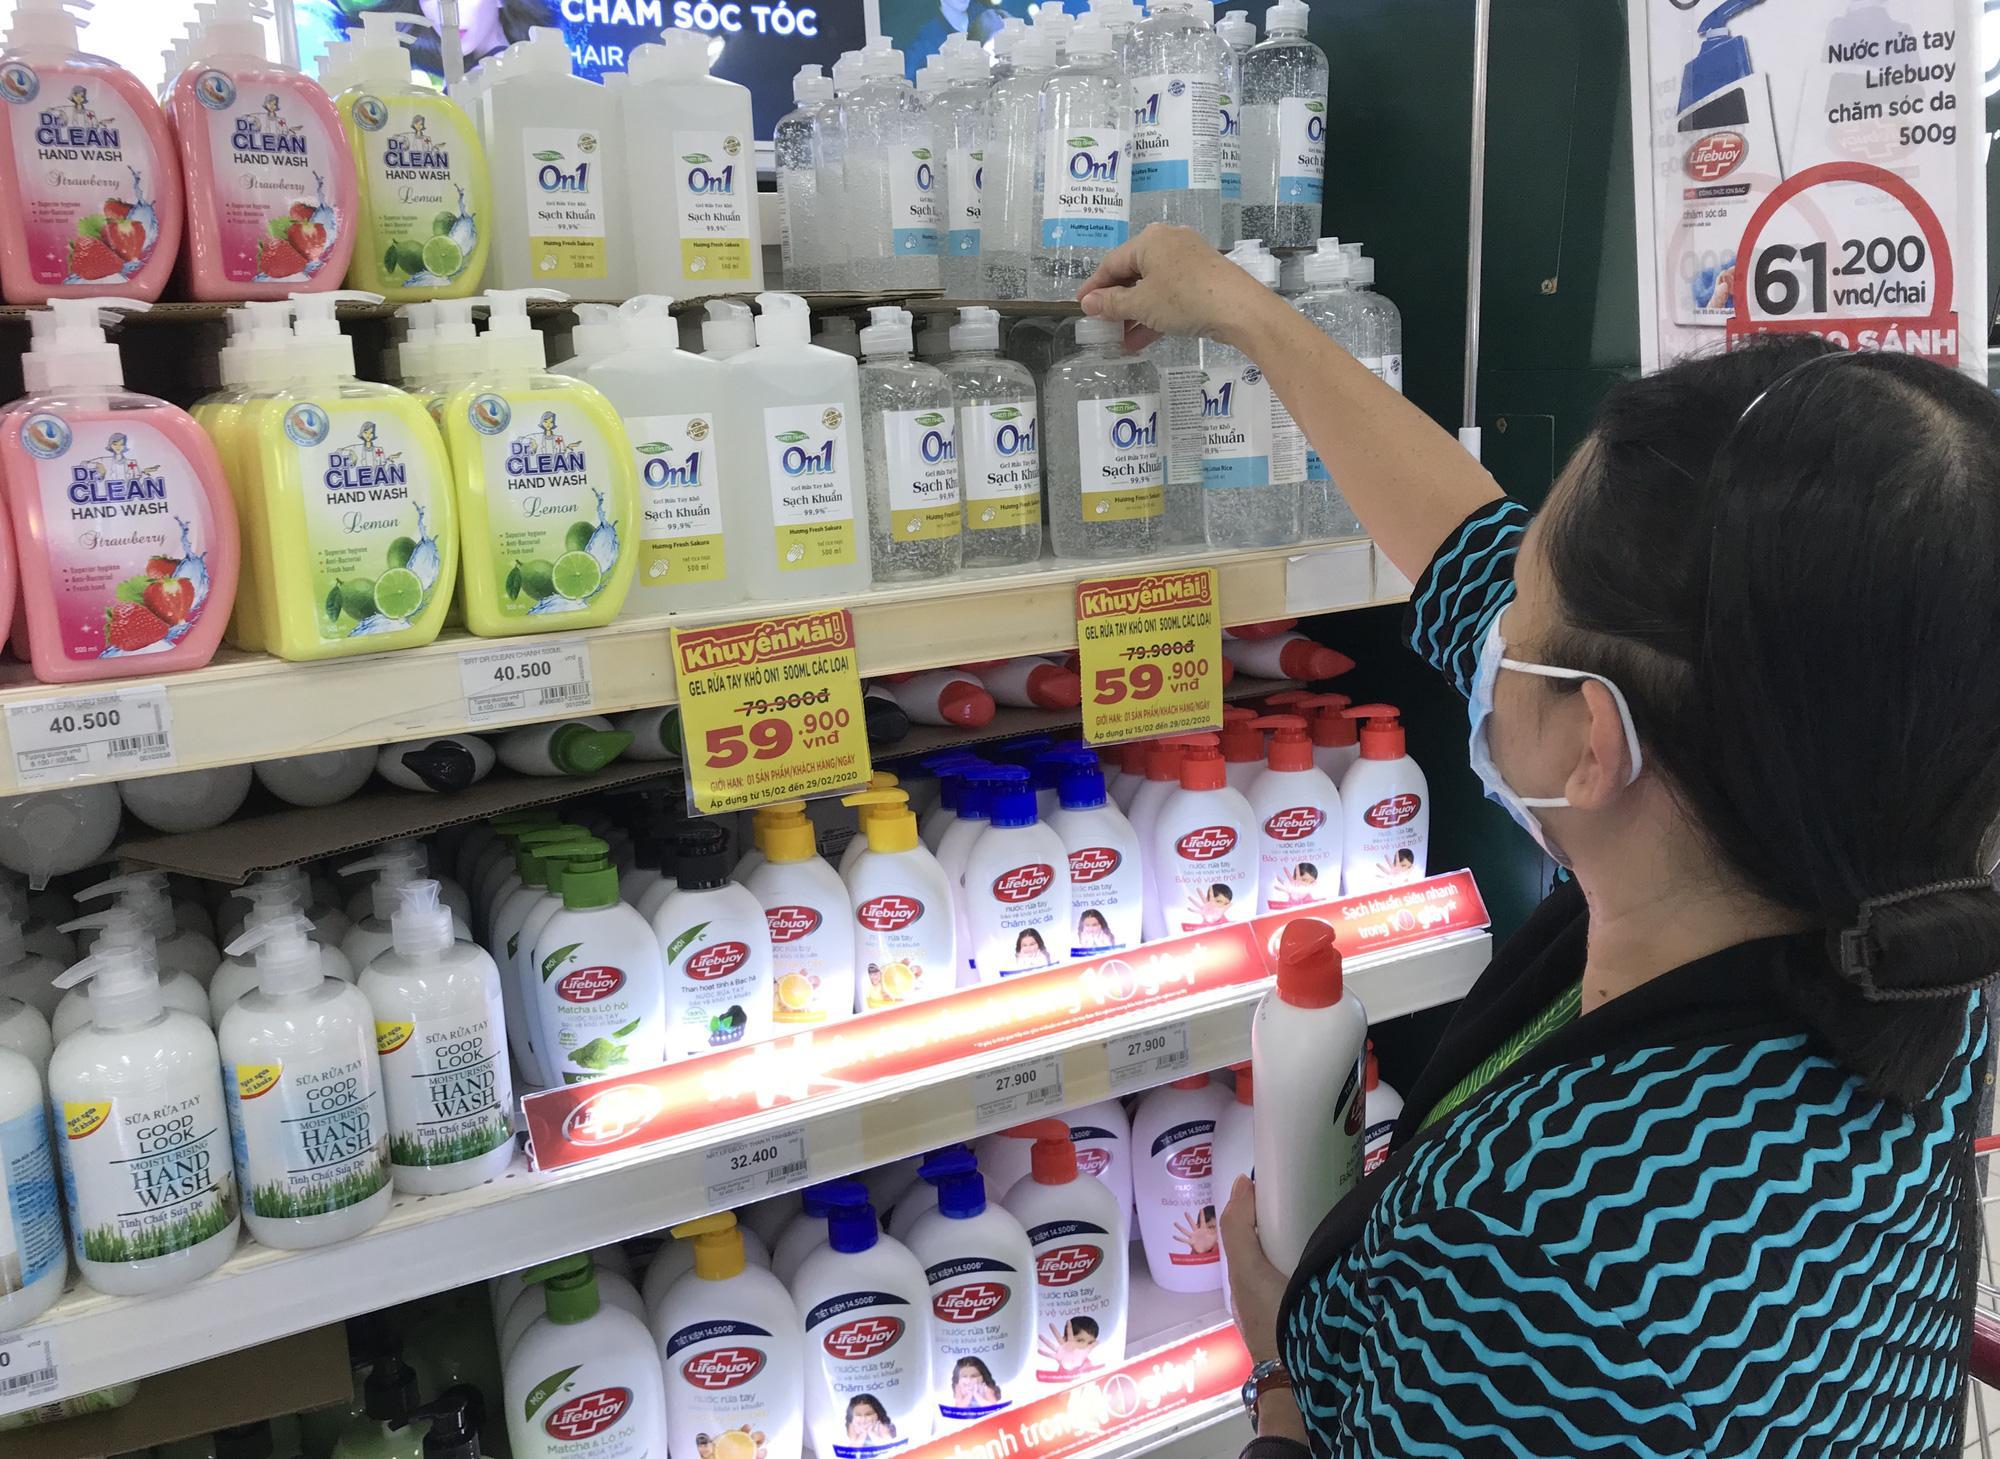
có nhiều sản phẩm khác nhau xuất hiện ở trên kệ hàng